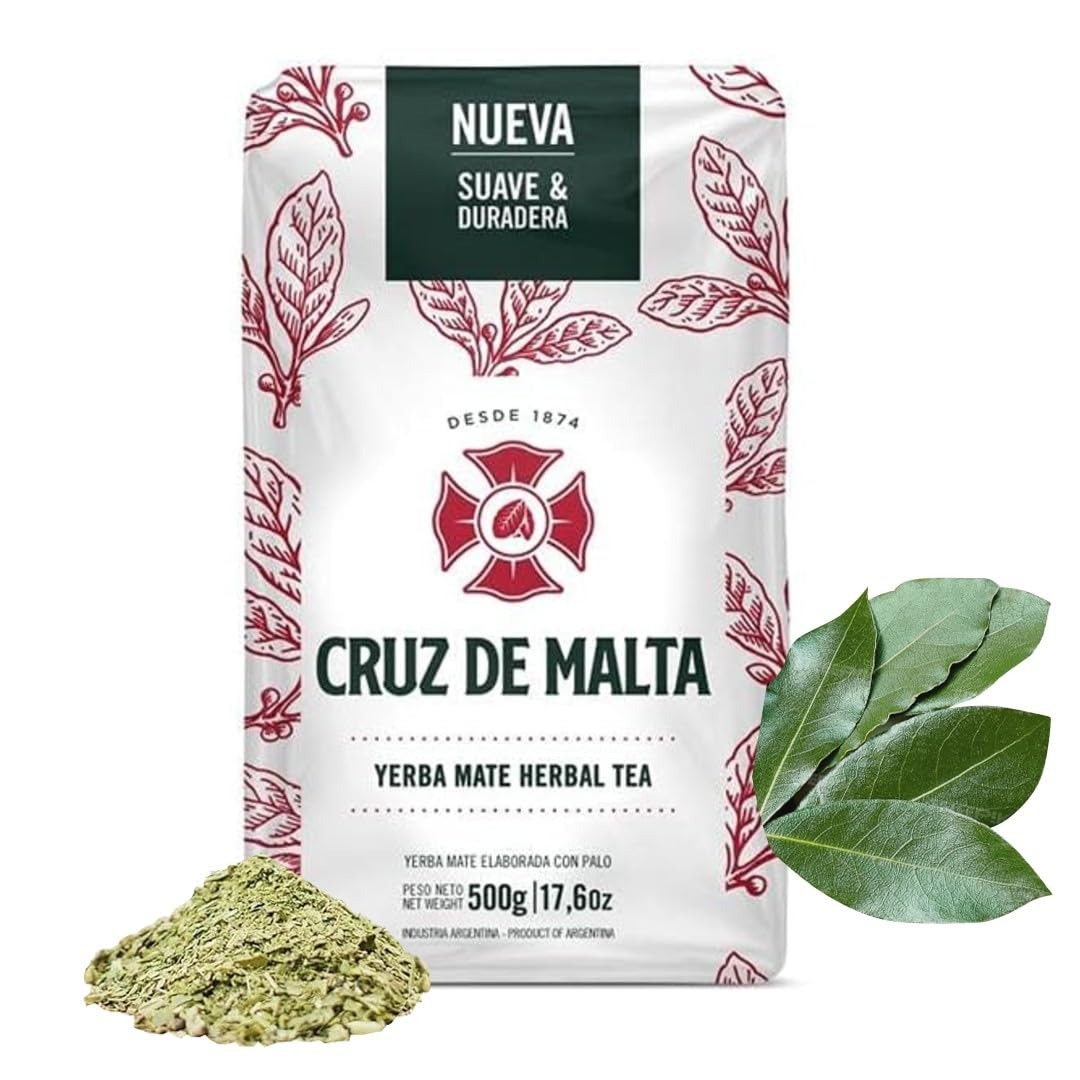
Item Name: Cruz De Malta 1/2 Kilo Yerba Mate (1X 500 gram Package)
Value: 17.6
Unit: ounce

Price: 19.99